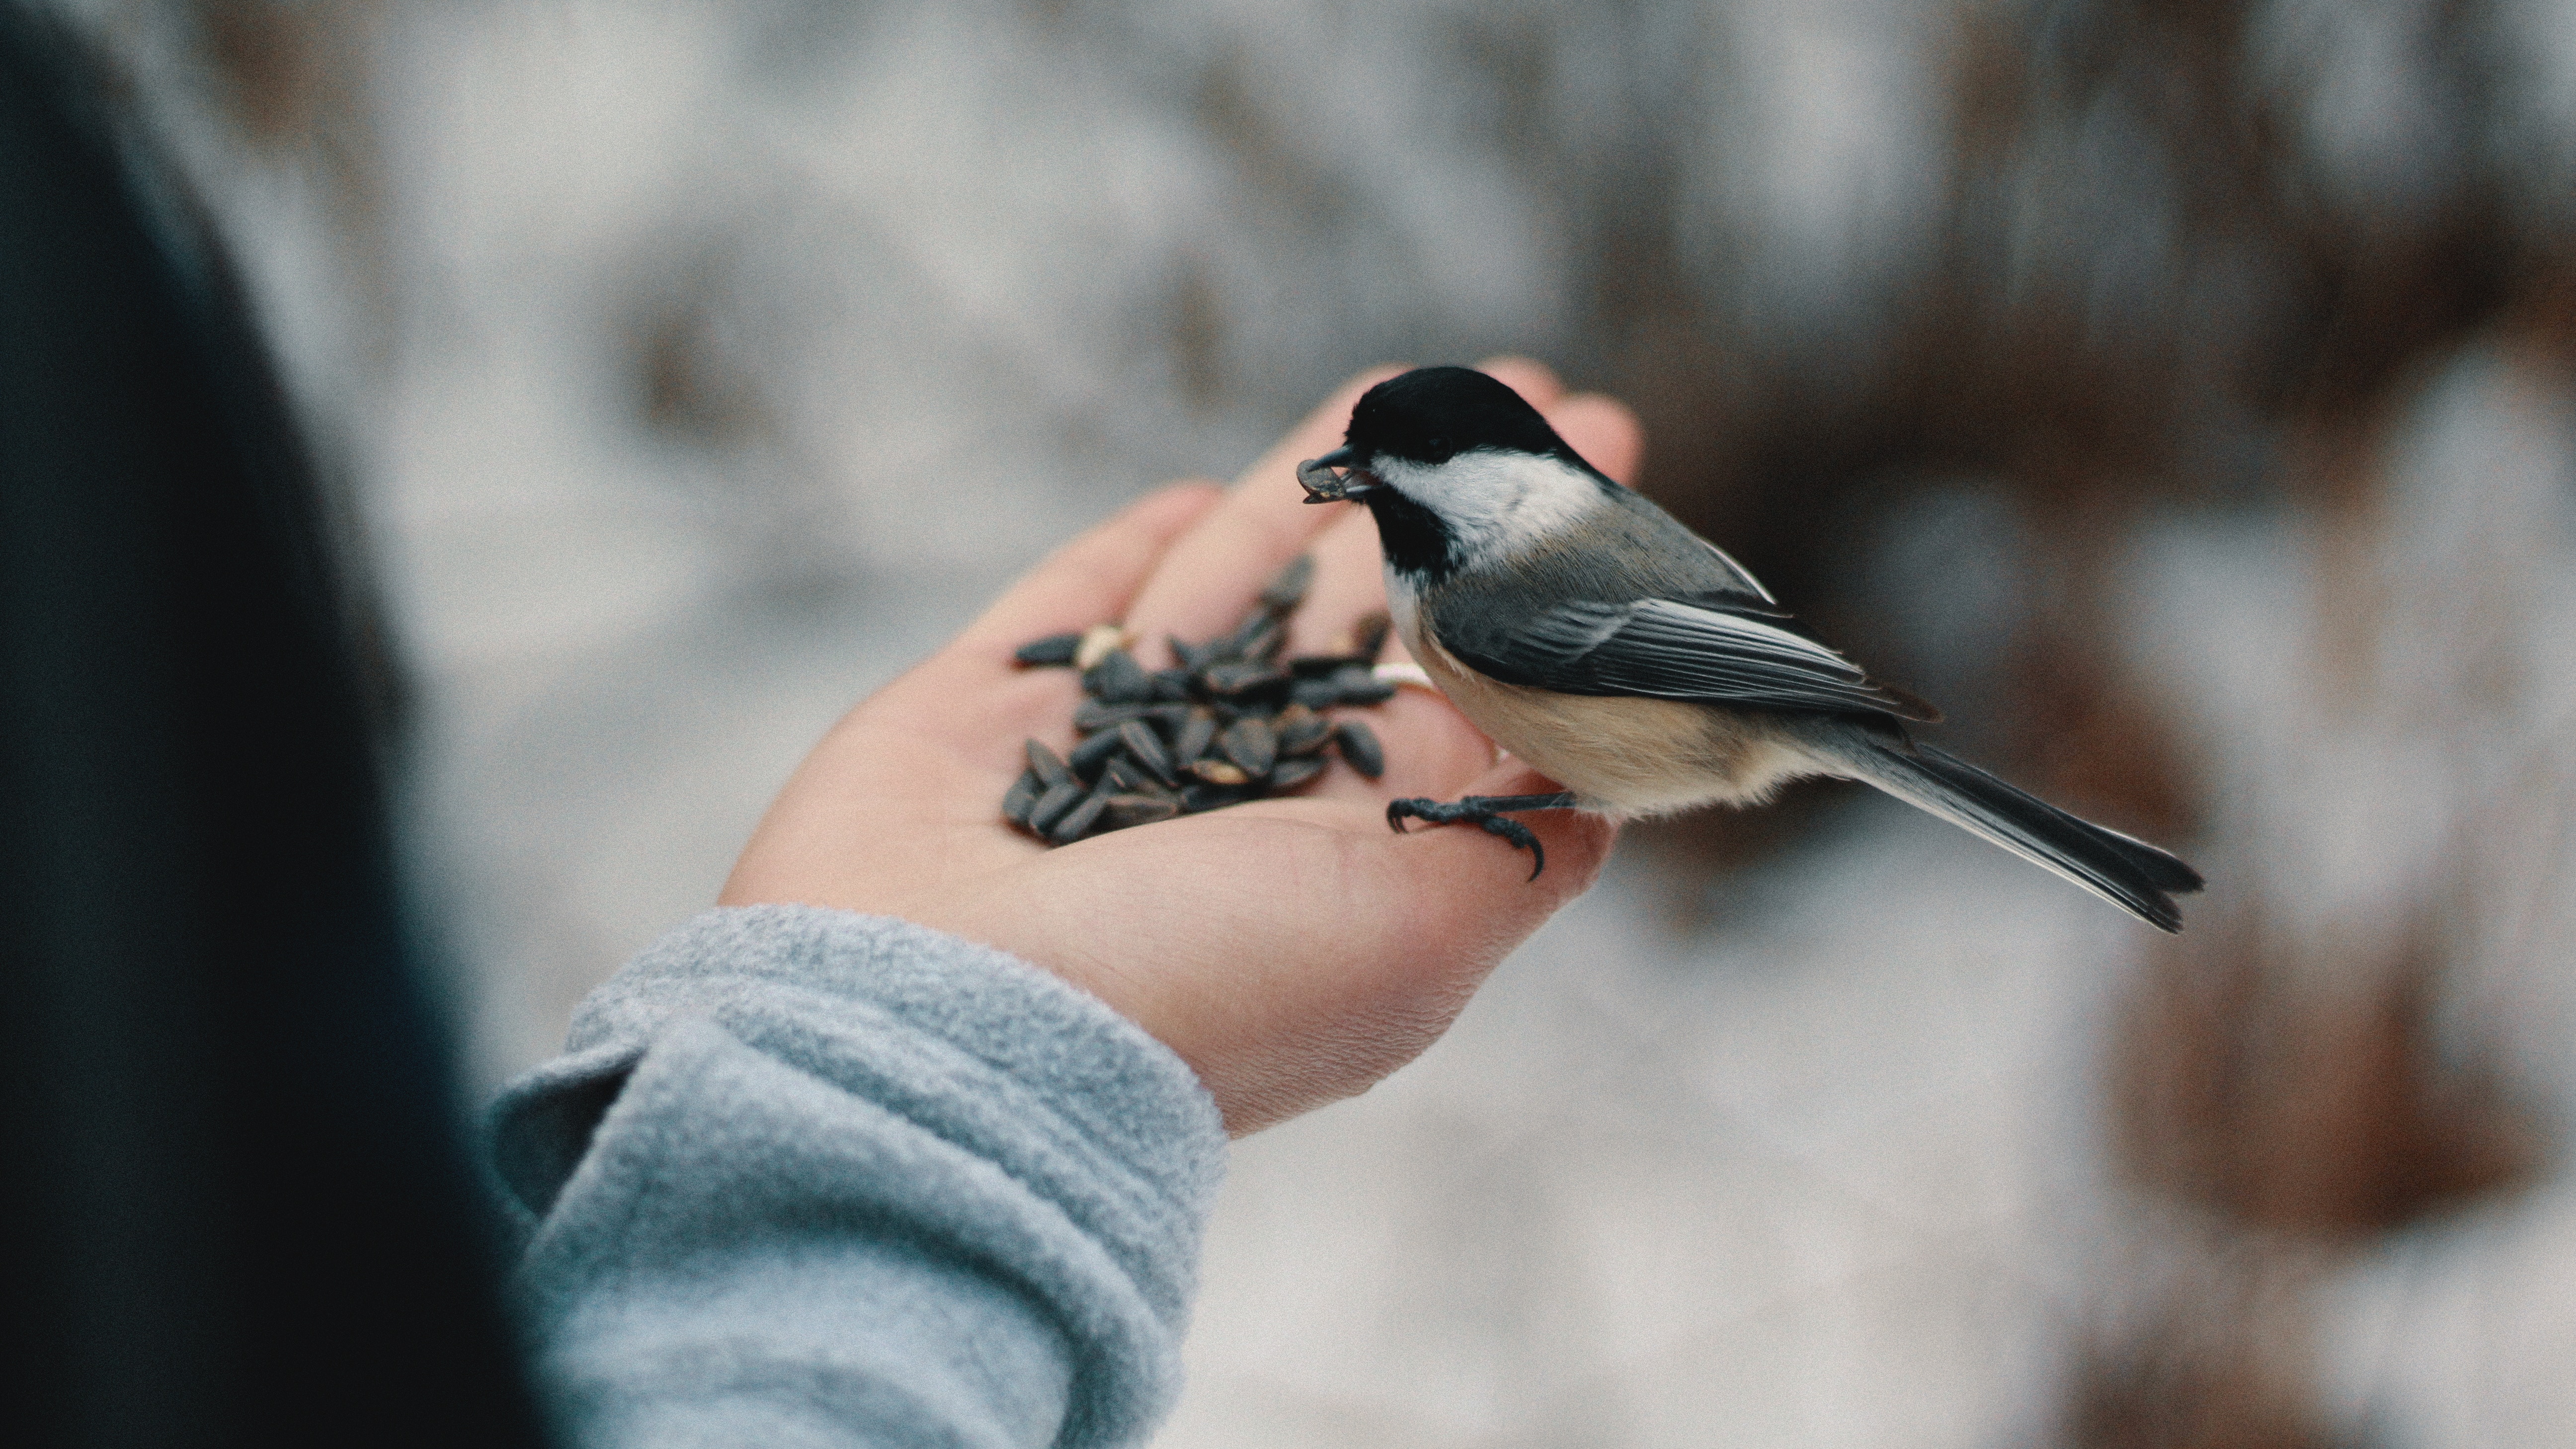
hand, bird, wing, feed, beak, palm, blue, fauna, feeding, vertebrate, perching bird